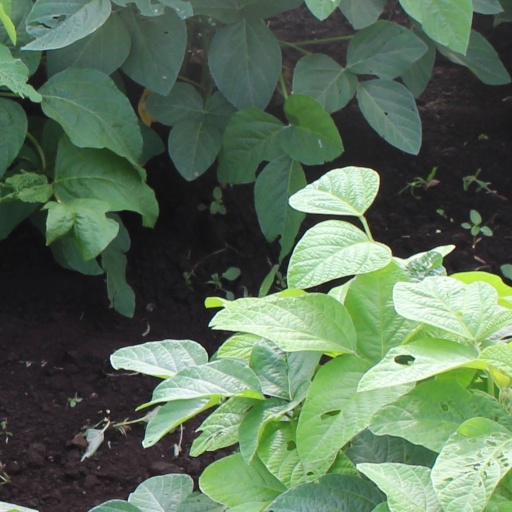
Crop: soybean